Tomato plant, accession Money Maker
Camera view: tilt-top (135 deg); turntable rotation: 180 degrees
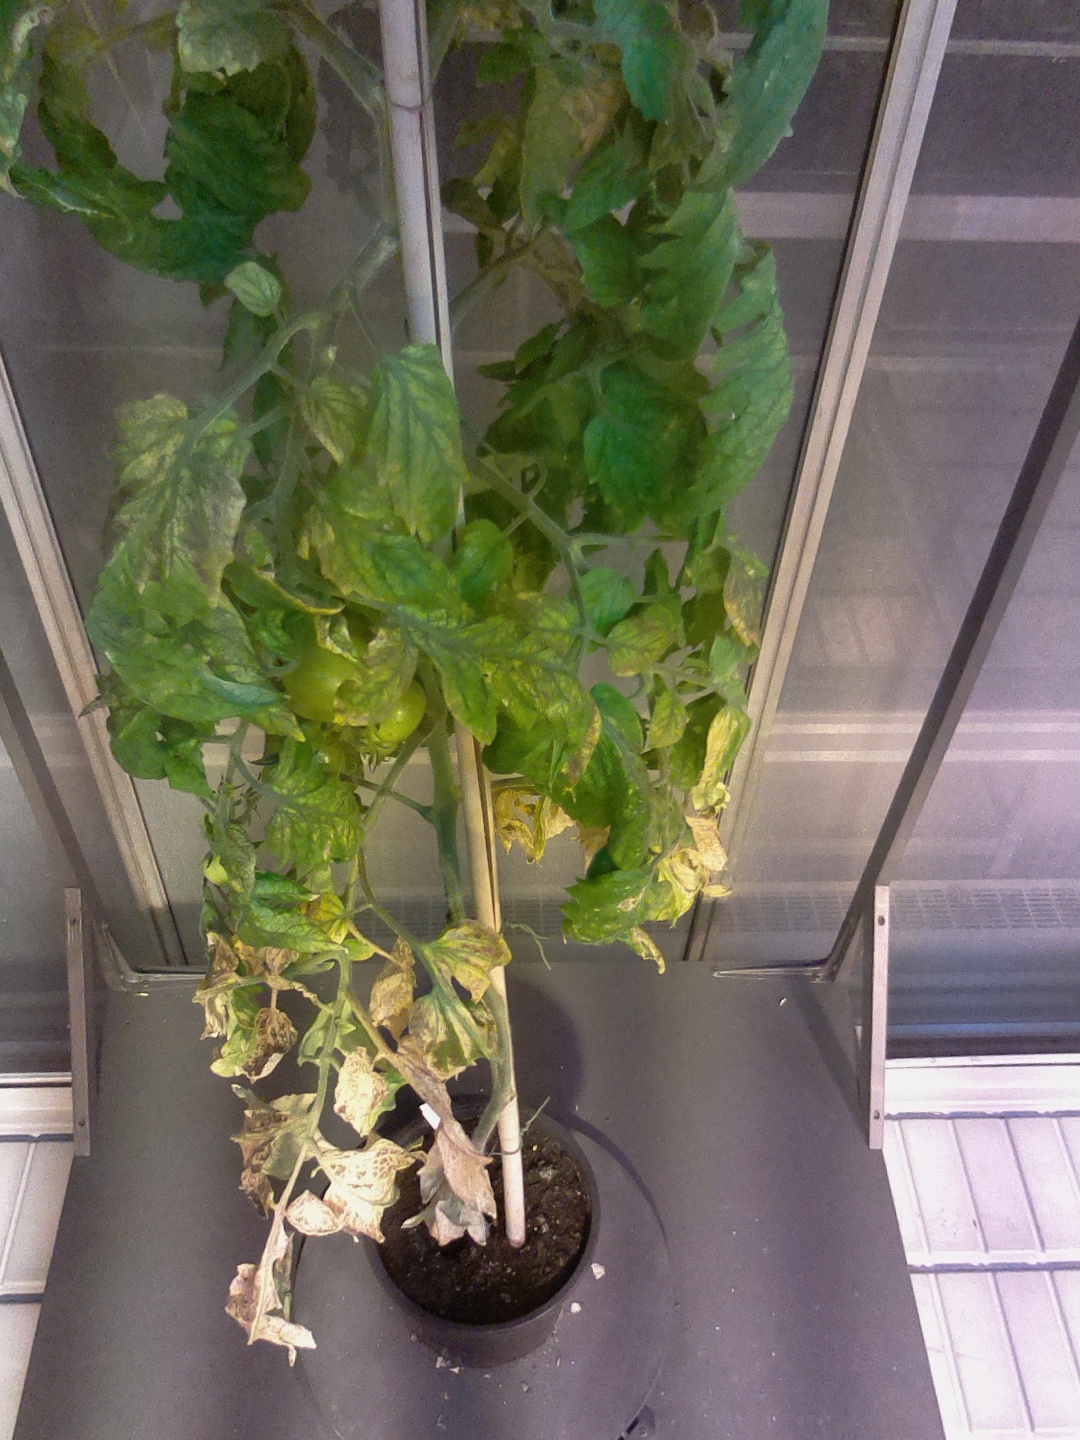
BBCH growth stage 77: 70%-80% of final fruit size